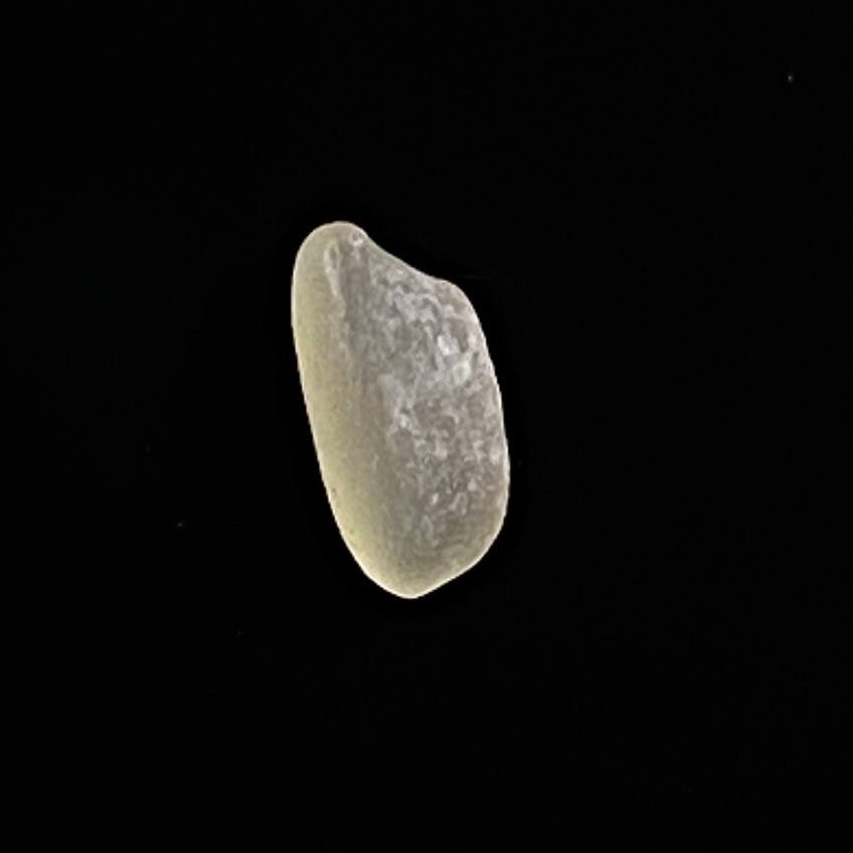
Rice variety: Gutisharna